Portage Des Sioux, Missouri

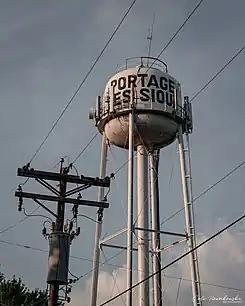
This water tower provides potable water to the town of Portage Des Sioux in St. Charles, Missouri.

Portage Des Sioux is a city in St. Charles County, Missouri, United States. The town sits on the Mississippi River roughly opposite Elsah, Illinois, and is the home of the riverside shrine of Our Lady of the Rivers. The population was 328 at the 2010 census. The city was founded in 1799 by Spanish Lt. Gov. Zenon Trudeau and François Saucier in reaction to American plans to build a military post about downstream. The French name derives from the overland escape route between the Missouri River and Mississippi River used by a band of Sioux, fleeing enemies; they used this area as a portage for their canoes, outdistancing their rivals who instead paddled all of the way to the confluence of the rivers.